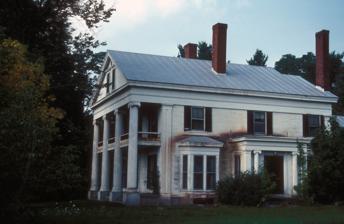
Building: Gov. Abner Coburn House
Country: United States of America
Year built: 1849
Historic house in Maine, United States United States historic place Gov. Abner Coburn House U.S. National Register of Historic Places Show map of Maine Show map of the United States Location Main St., Skowhegan, Maine Coordinates 44°45′43″N 69°43′0″W / 44.76194°N 69.71667°W / 44.76194; -69.71667 Area 1 acre (0.40 ha) Built 1849 ( 1849 ) Architect Joseph Bigelow Architectural style Greek Revival NRHP reference No. 74000193 Added to NRHP July 30, 1974 The Gov. Abner Coburn House is a historic house on Main Street in Skowhegan, Maine .  Built in 1849 by a local master builder, it is one of the town's finest examples of Greek Revival architecture .  It was built for Skowhegan native Abner Coburn , one of its wealthiest citizens, who served one term as Governor of Maine .  The house was listed on the National Register of Historic Places in 1974. Description and history The Coburn House is a rectangular 2 + 1 ⁄ 2 -story wood-frame structure with a front gable roof.  Its front facade is dominated by a two-story Greek temple front, with four fluted Ionic columns supporting an entablature and gabled pediment.  The pediment interior has two symmetrically placed sash windows.  The wall behind the temple front is flushboarded, with three bays of windows on each level, and a porch at the second level with a low balustrade. The main entrance to the house is on the right, in a projecting single-story rectangular block that includes flanking Ionic columns and pilasters on either side of the recessed doorway.  The building corners have paneled pilasters, which support a plain entablature that encircles the house below the roofline. The house was built in 1849 for Abner and Philander Coburn, unmarried brothers who were among the state's wealthiest citizens, controlling at one time more than 700 square miles (1,800 km 2 ) of timberland in the state.  Abner Coburn was reported in 1882 to have a net worth of $6–7 million.  He was involved in large-scale business endeavors, including the Maine Central Railroad , and sat on the boards of Colby College and the University of Maine .  He served one term as Governor of Maine in 1863. The builder of the Coburn House was Joseph Bigelow, a Skowhegan-based master builder with a statewide reputation.  Other notable buildings he worked in include the Samuel Farrar House in Bangor , and Skowhegan's 1844 brick First Baptist Church .  Bigelow hand-carved the columns and capitals found on this house. See also National Register of Historic Places listings in Somerset County, Maine References